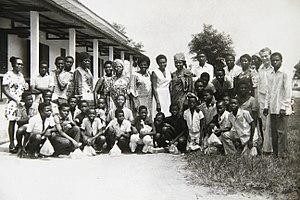
Mme Ebanda, députée, remettant les cadeaux au centre d'accueil des enfants de Bépanda à Douala
La ville de Douala, capitale économique du Cameroun, compte environ 120 quartiers répartis en 6 arrondissements. Chaque quartier est en soi une ville dans la ville.